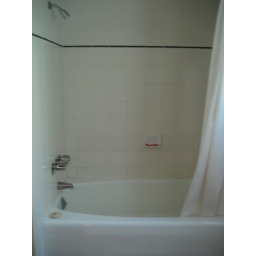
bathtub in first bedroom